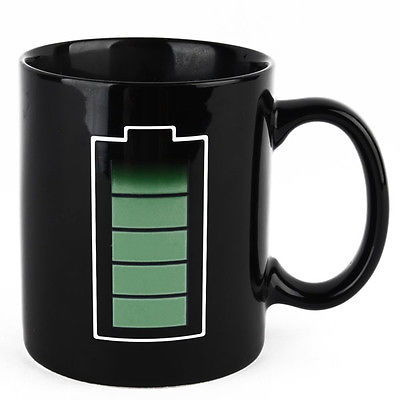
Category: mug